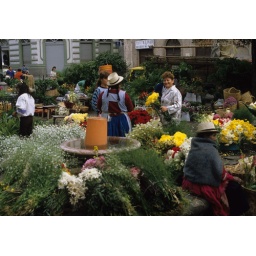
a woman shops for fresh flowers in the flower market of Cuenca Ecuador